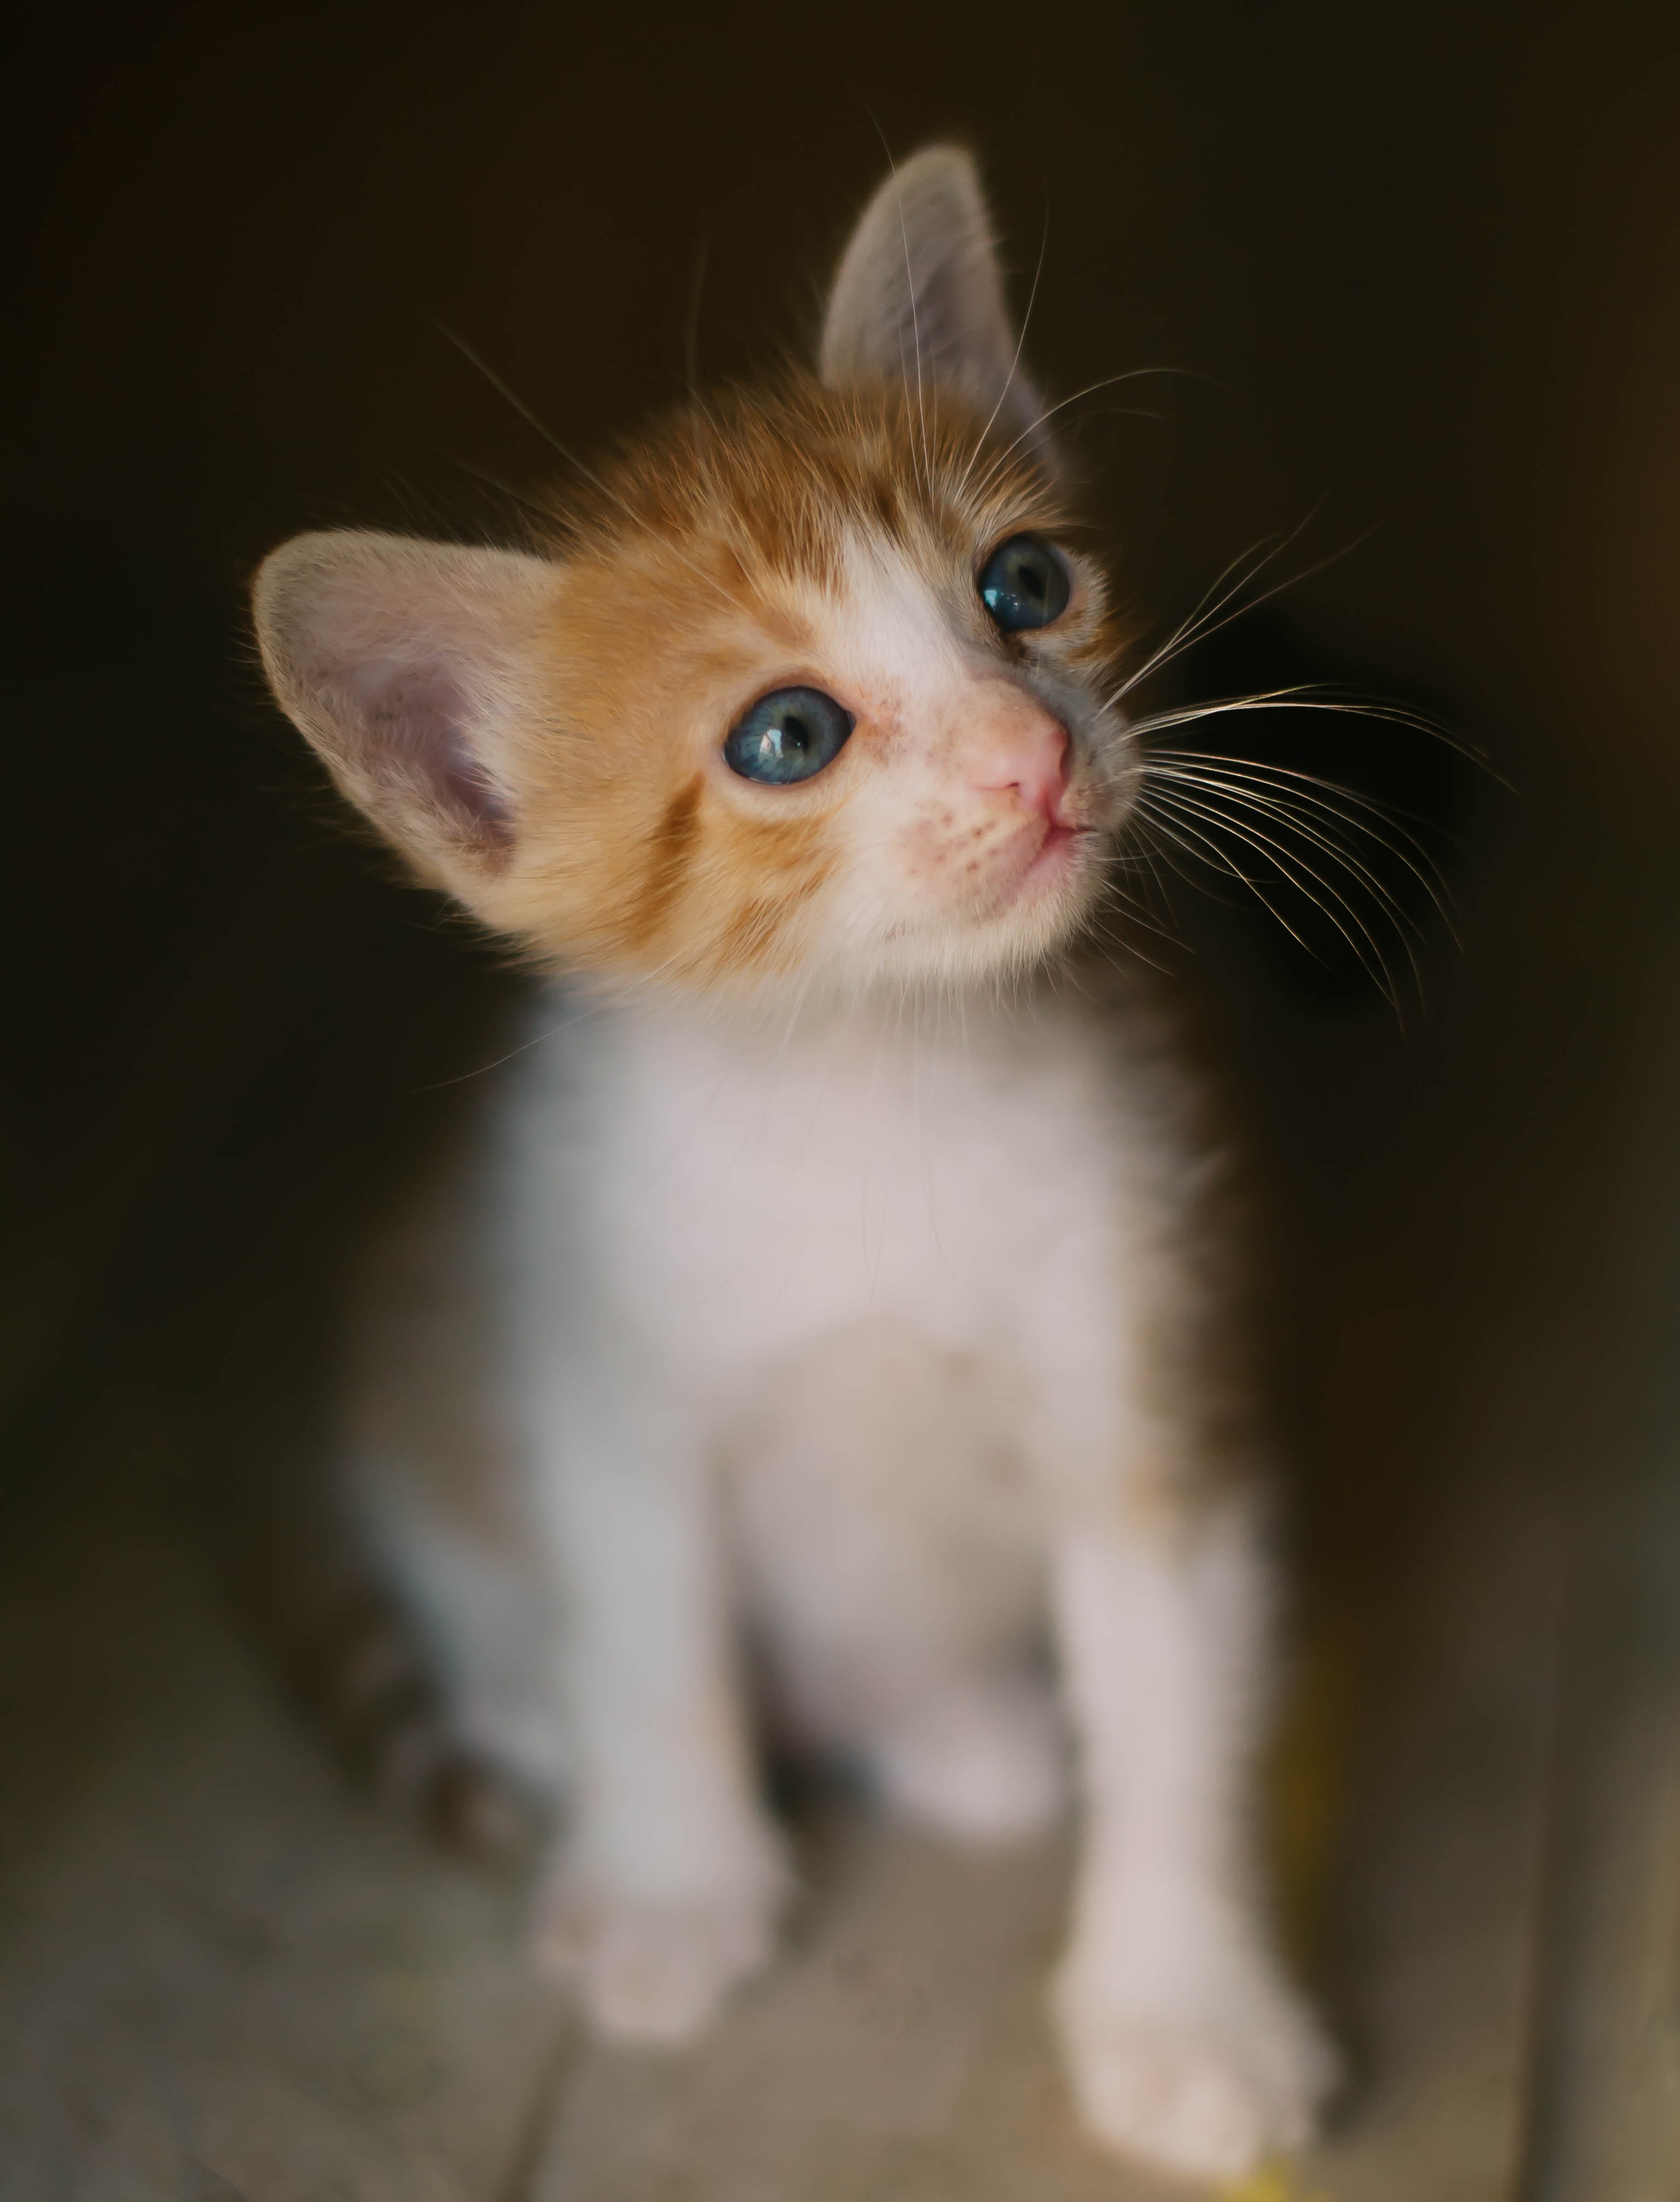
cat, mammal, vertebrate, small to medium sized cats, whiskers, felidae, carnivore, kitten, skin, eye, snout, aegean cat, Ojos azules, fawn, polydactyl cat, ear, german rex, Laperm, munchkin, european shorthair, domestic short haired cat, american wirehair, fur, turkish angora, tail, javanese, asian